Erasmus Widmann

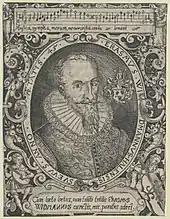
Erasmus Widmann

Widmann was born at Schwäbisch Hall, and studied in Tübingen. His first musical positions were in Eisenerz (1595), Graz (1596), Schwäbisch Hall, and from 1602 Kapellmeister to Count Wolfgang von Hohenlohe-Weikersheim till the count's death in 1610. Finally Widmann was cantor and organist at Rothenburg ob der Tauber.